Monument to Josif Pančić

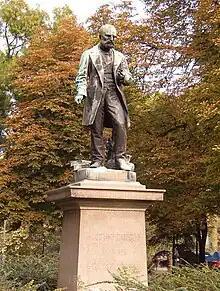

Monument to Josif Pančić was erected in Belgrade in the memory of Јоsif Pančić (1814–1888), a Serbian doctor, scientist, botanist and the first president of Serbian Royal Academy. The monument is located in the Academy Park and has the status of the cultural monument.